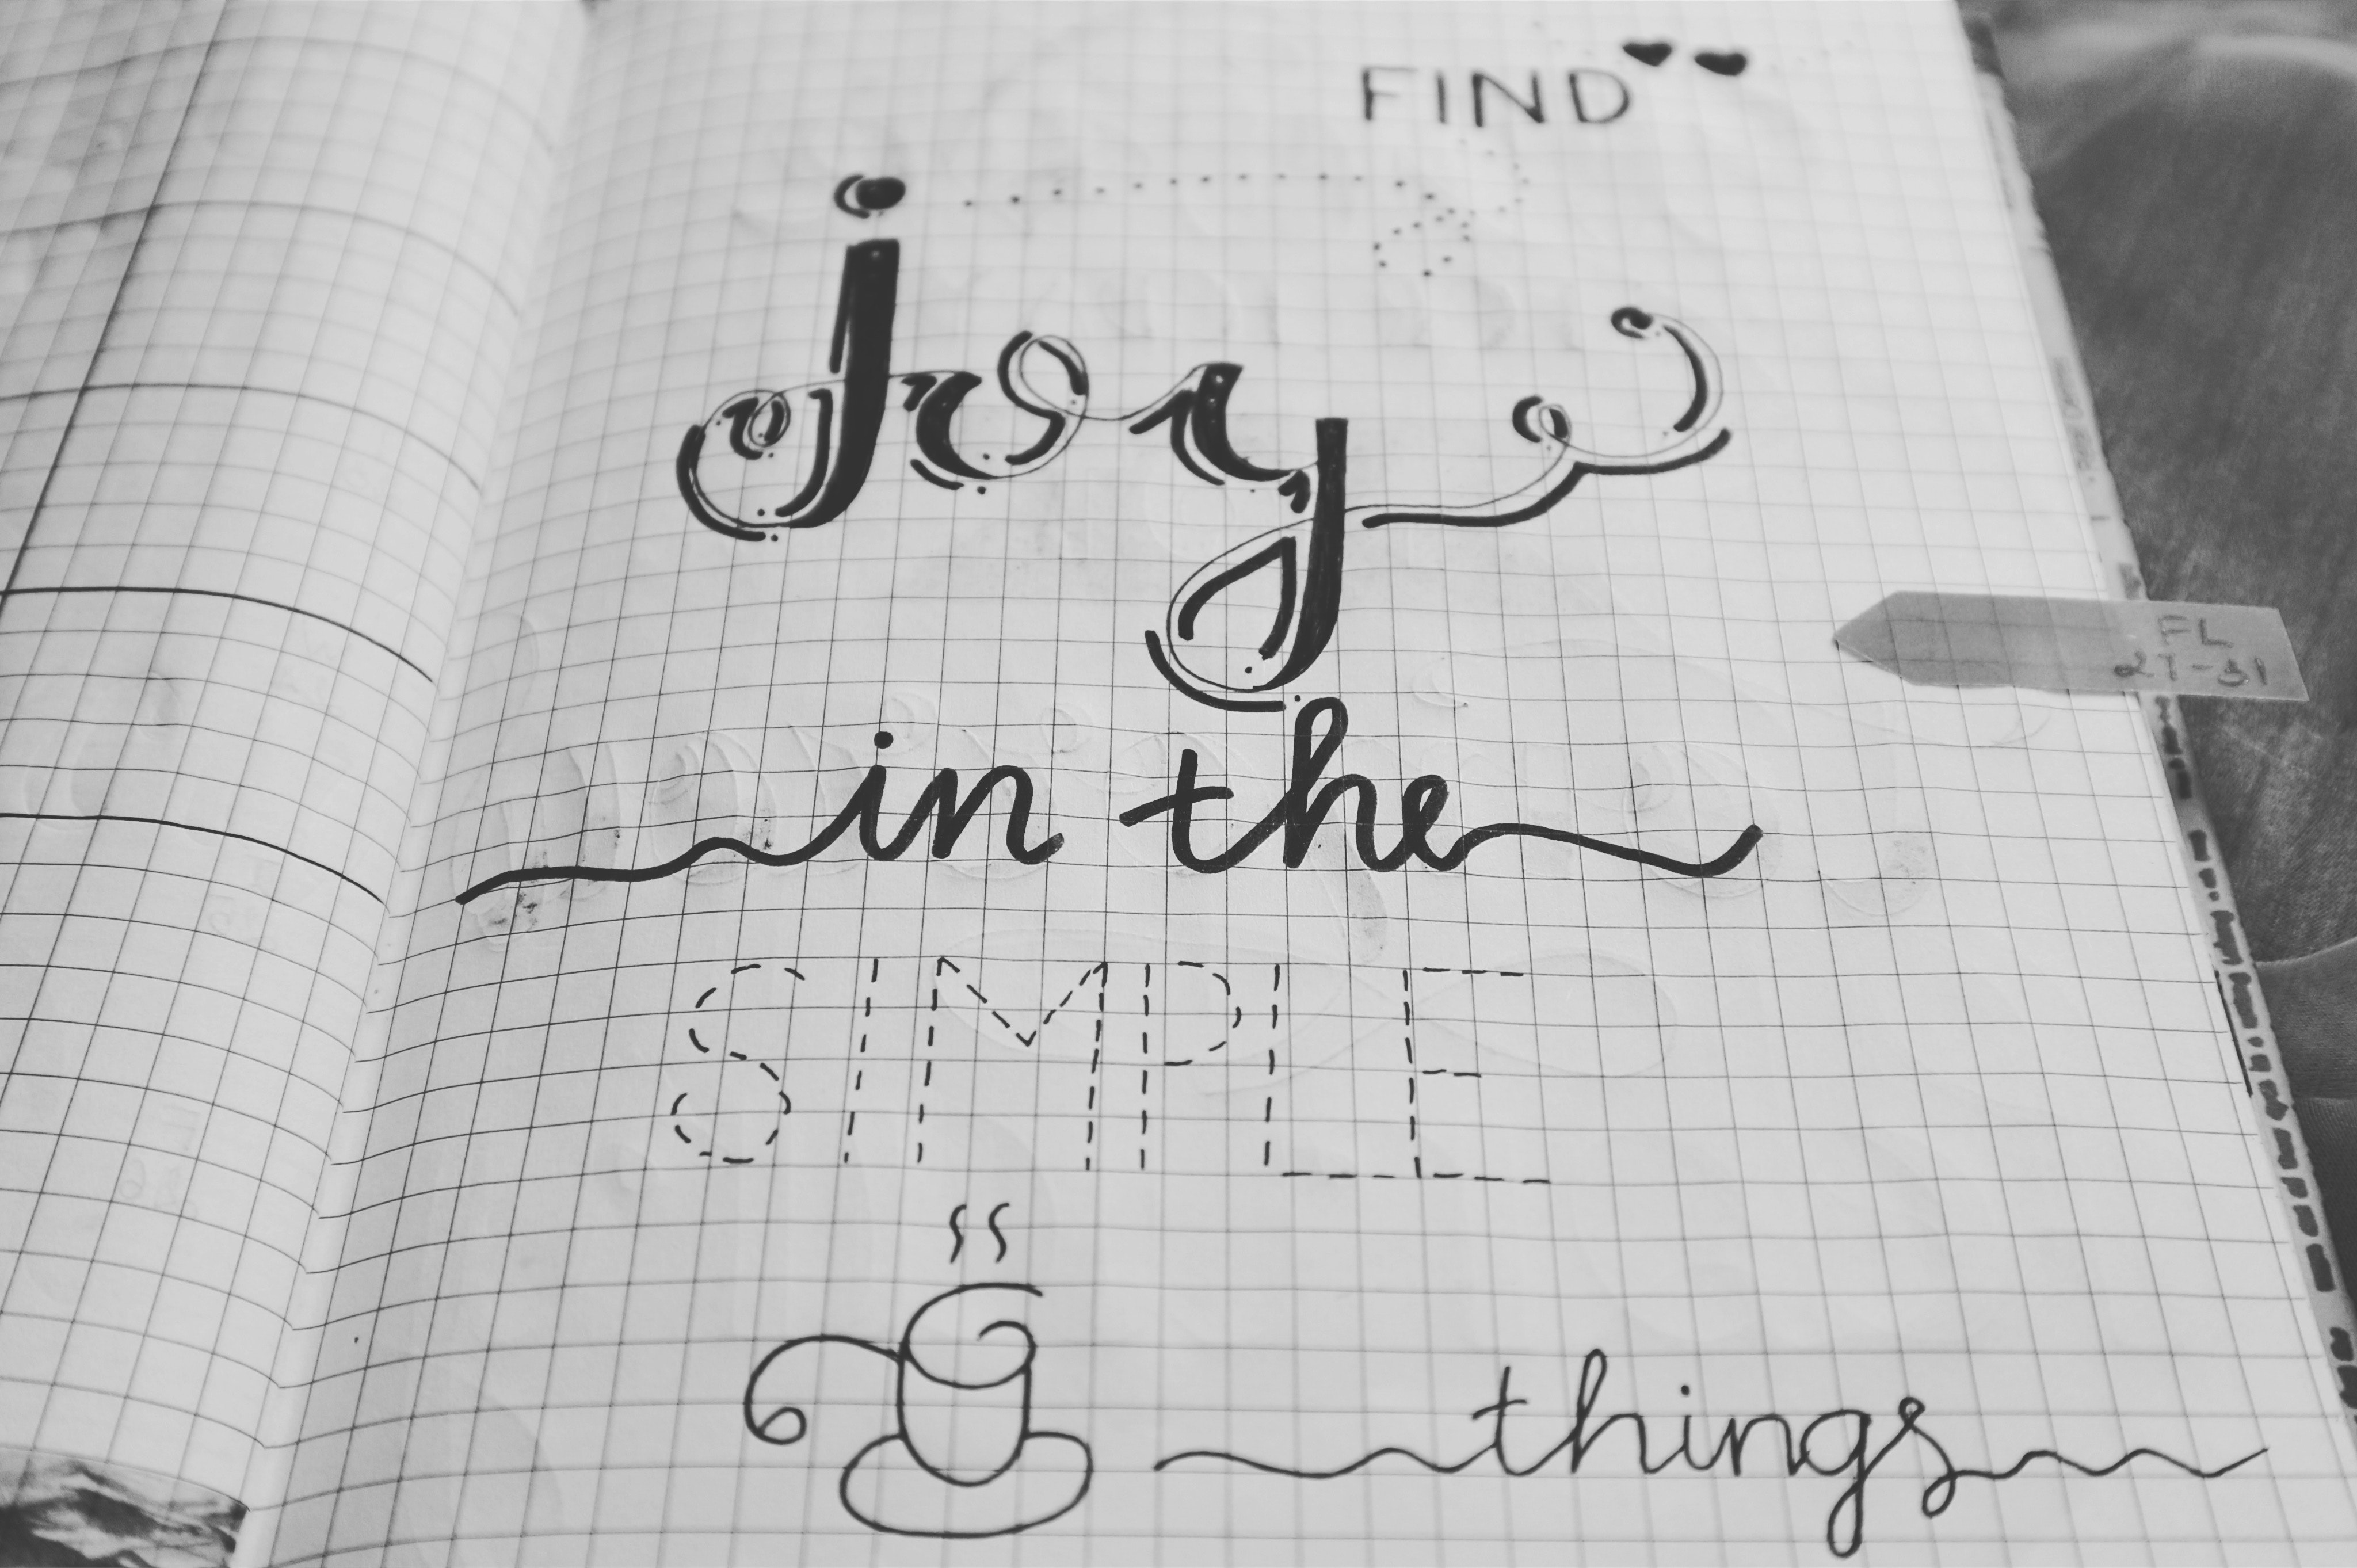
handwriting, text, font, design, pattern, drawing, monochrome, black and white, number, style, art